2005–2006 Volvo Ocean Race

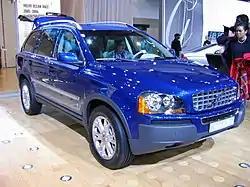
Volvo XC90 Ocean Race with the 2005 VOR route displayed in the background

In early 2005 Volvo released a limited model called the V70 Ocean Race Edition and the XC90 Ocean Race Edition.